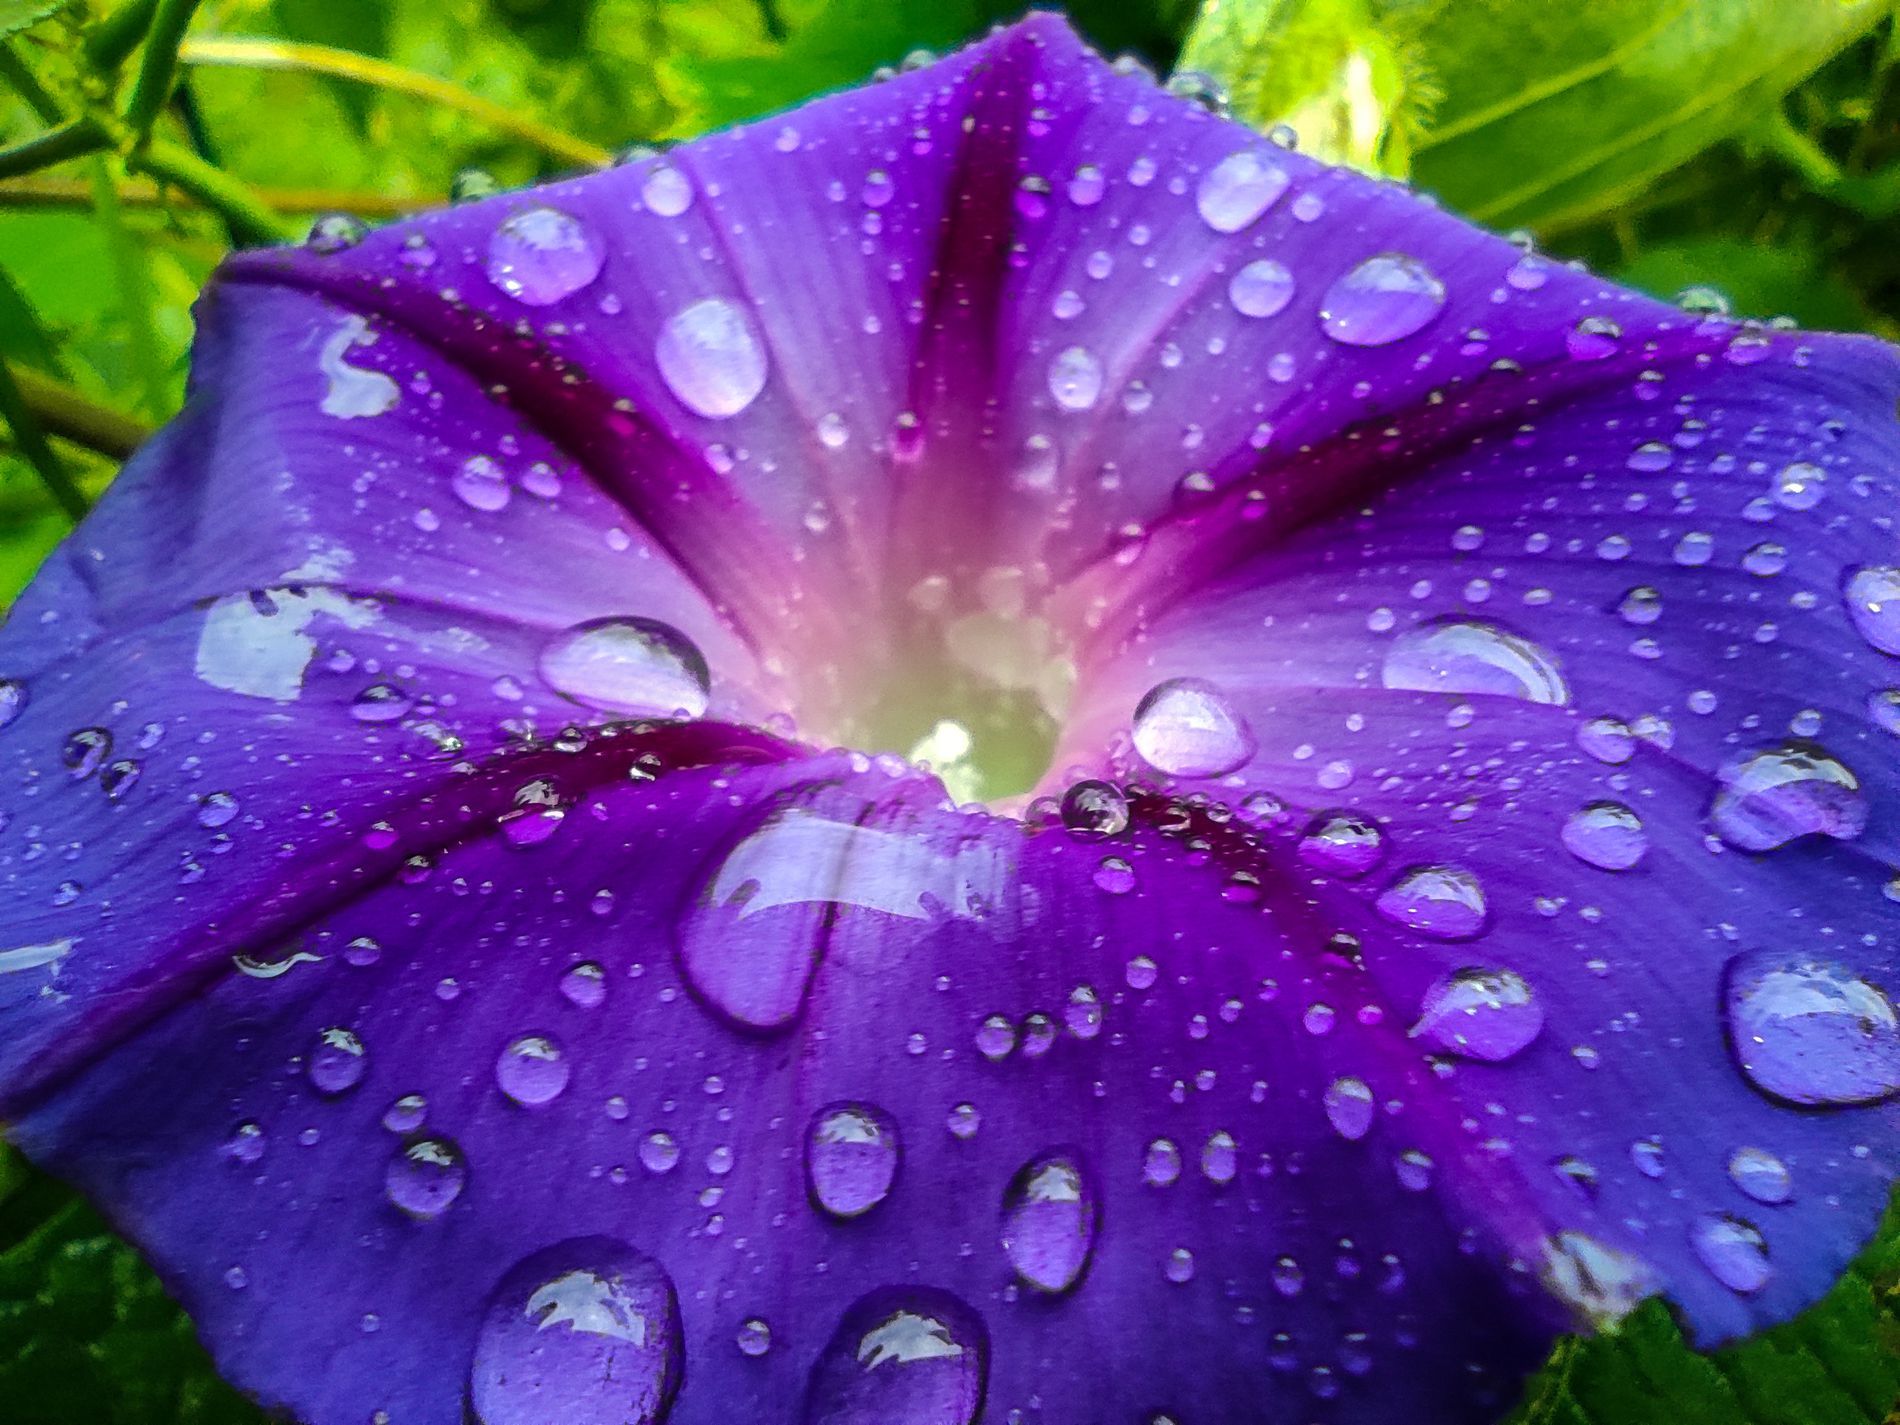
Dewy morning glory flower.
A purple morning glory flower with scattered water droplets covering its surface, reflecting light, and green plants visible in the background.
Shot in macro style, this close-up nature photograph captures a single flower covered by water droplets in the early morning.
The color palette contrasts purples, greens, and a few pinks creating a soft atmosphere.
Labels: Purple, Flower, Petal, Plant, Geranium, Leaf, Anemone, Droplet, Iris, Outdoors, Nature, Morning glory, Plants, Dewy Flower
Camera: Xiaomi Redmi Note 9 Pro
Aperture: F2.4
Exposure: 1/50 sec
ISO: 294
Focal length: 1.9 mm